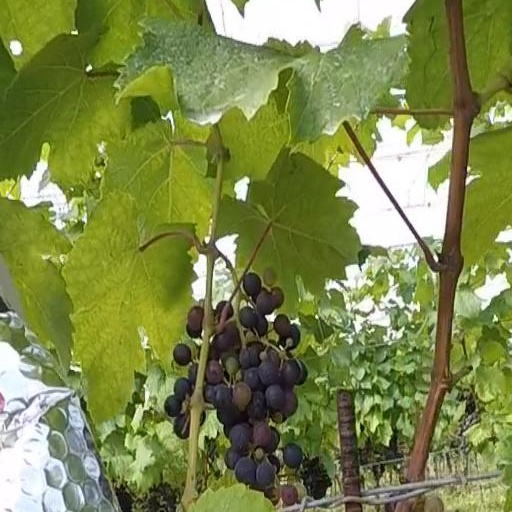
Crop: grape